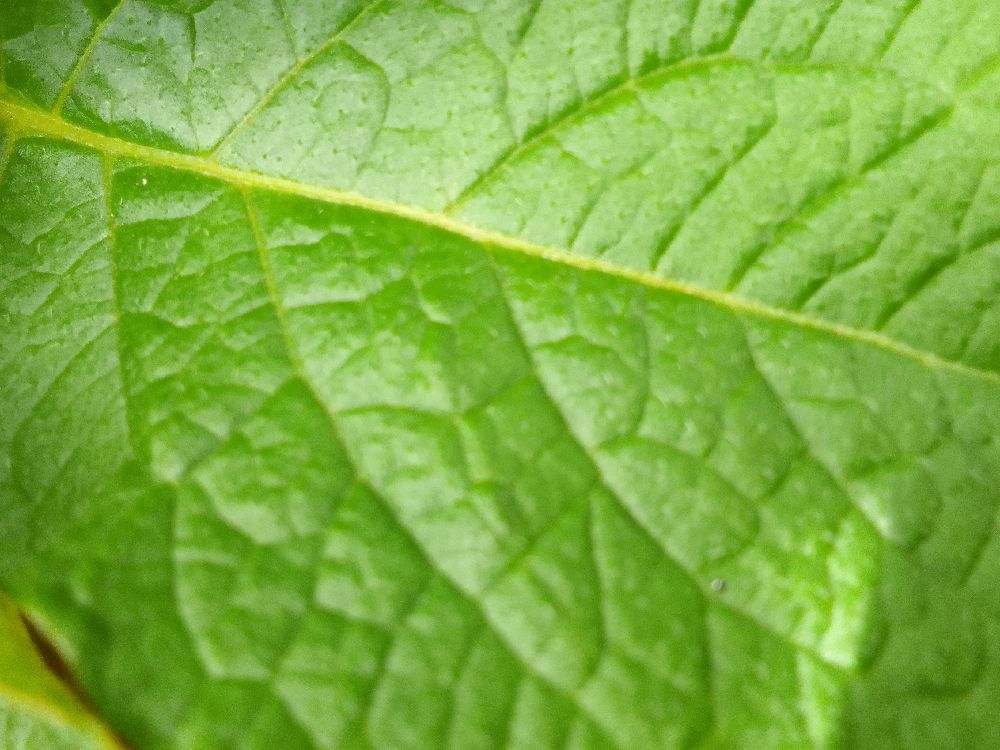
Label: Healthy